Boone County, Arkansas

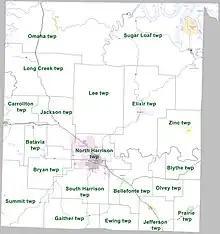
Townships in Boone County, Arkansas as of 2010

Former townships include Bear Creek, Crooked Creek, Elmwood, Harrison, Washington, and Young.